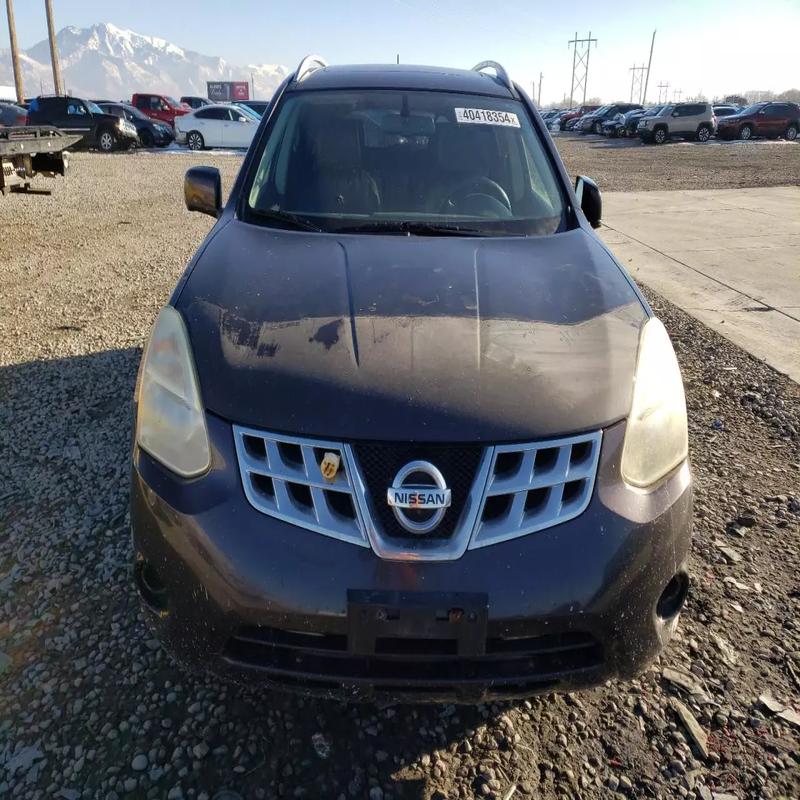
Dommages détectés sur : plaque d'immatriculation avant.
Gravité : mineur